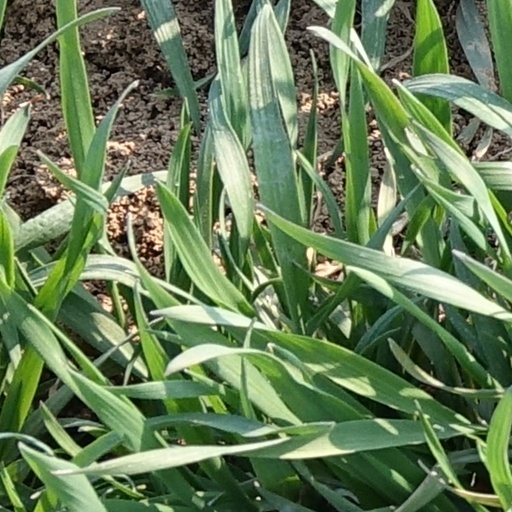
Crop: wheat